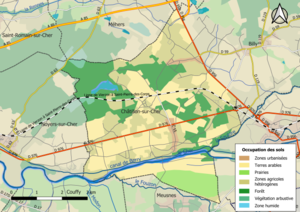
Carte des infrastructures et de l’occupation des sols en 2018 de la commune de fr:Châtillon-sur-Cher (France).
Châtillon-sur-Cher est une commune française située dans le département de Loir-et-Cher en région Centre-Val de Loire.